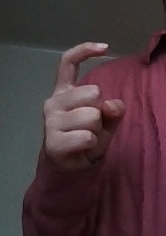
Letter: ra